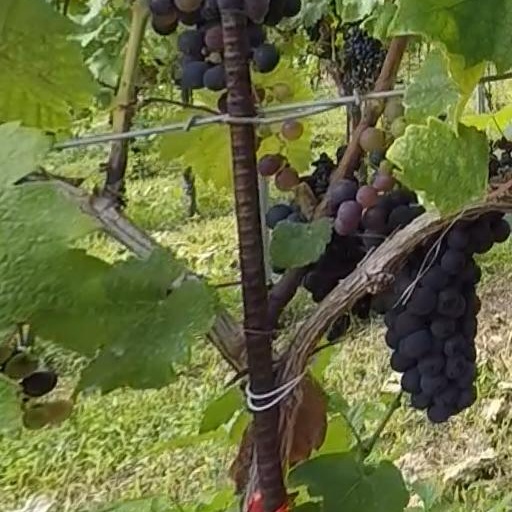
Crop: grape